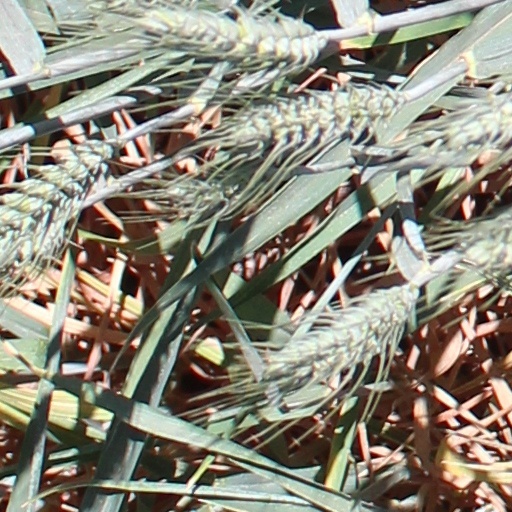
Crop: wheat